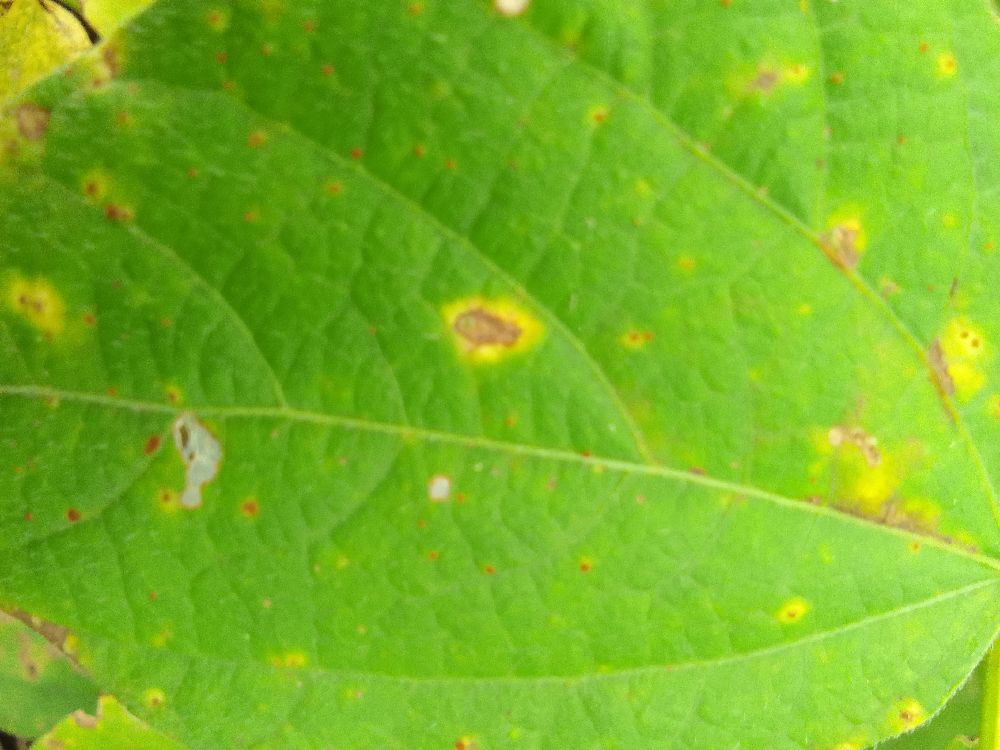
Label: rust